Renée Ahdieh

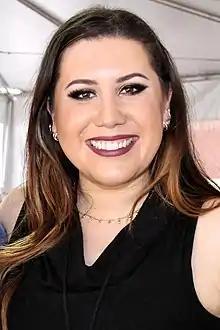
Ahdieh at the 2017 Texas Book Festival

Renée Ahdieh is an American-Korean author, best known for her "New York Times" best-selling series "The Wrath & the Dawn". Her books have been translated into many languages.